Serdar Annaorazow

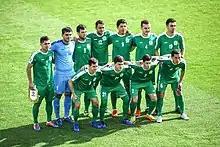
No.12 Annaorazow at 2019 AFC Asian Cup with Turkmenistan natioanal team

He made his debut for the national team of Turkmenistan on 28 July 2008, in a qualifying match for the 2010 World Cup against the Indonesia national team, he came on as a substitute in the second half.